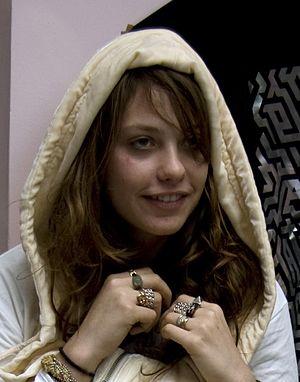
It girl ou It-girl est un terme anglais, qui désigne une femme qui suscite l'attention des médias de façon souvent subite et parfois temporaire. Dans ce mot, « It » est un pronom complément direct neutre singulier anglais qu'on peut traduire par « le » ou bien « ça ». Une it-girl est donc une « fille qui le possède » ou une « fille qui a ça ». « Ça » étant quelque chose d'indéfinissable et de magnétique, une spécificité, une qualité d'ordre physique, intellectuel ou moral, une attitude, un style, qui fait que l'attention du plus grand nombre se polarise sur elle. L'origine de cet engouement vient souvent d'un événement dans la vie de cette personne, ou d'une de ses activités.